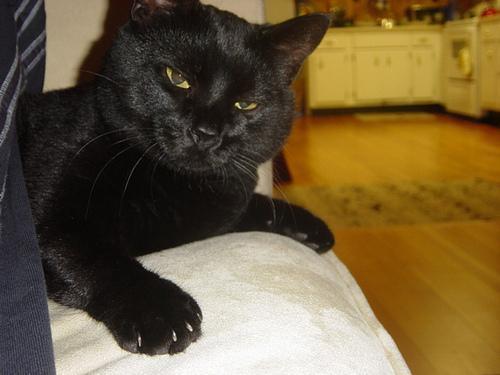
Bombay